Piano

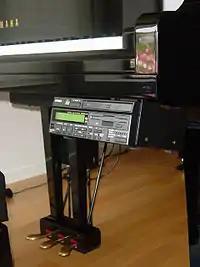
The Yamaha Disklavier player piano. The unit mounted under the keyboard of the piano can play MIDI or audio software on its CD.

By the 2000s, some pianos included an acoustic grand piano or upright piano combined with MIDI electronic features. Such a piano can be played acoustically, or the keyboard can be used as a MIDI controller, which can trigger a synthesizer module or music sampler. Some electronic feature-equipped pianos such as the Yamaha Disklavier electronic player piano, introduced in 1987, are outfitted with electronic sensors for recording and electromechanical solenoids for player piano-style playback. Sensors record the movements of the keys, hammers, and pedals during a performance, and the system saves the performance data as a Standard MIDI File (SMF). On playback, the solenoids move the keys and pedals and thus reproduce the original performance. Modern Disklaviers typically include an array of electronic features, such as a built-in tone generator for playing back MIDI accompaniment tracks, speakers, MIDI connectivity that supports communication with computing devices and external MIDI instruments, additional ports for audio and SMPTE input/output (I/O), and Internet connectivity. Disklaviers have been manufactured in the form of upright, baby grand, and grand piano styles (including a nine-foot concert grand). Reproducing systems have ranged from relatively simple, playback-only models to professional models that can record performance data at resolutions that exceed the limits of normal MIDI data. The unit mounted under the keyboard of the piano can play MIDI or audio software on its CD.